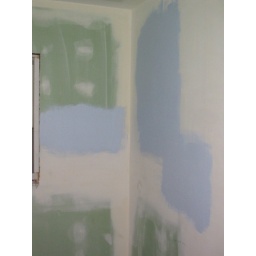
Miller's Blue Visage. The green is the color of the unfinished wall in this part of the bathroom.